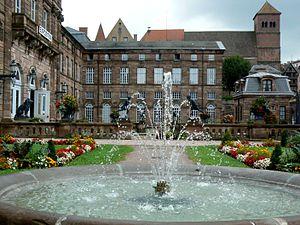
Façade du château des Rohan de Saverne
L'incident de Saverne ou l'affaire de Saverne est une crise politique intérieure qui a secoué l'Empire allemand fin 1913, à la veille de la Première Guerre mondiale. La crise s'est produite lorsqu'un sous-lieutenant stationné à Saverne, ville de cantonnement de deux bataillons du 99ᵉ régiment d’infanterie prussien, a tenu des propos humiliants à l'égard de la population alsacienne. L'armée a réagi aux protestations populaires par des actes arbitraires et, en majeure partie, illégaux, ce qui a provoqué un débat au Reichstag sur les structures militaristes de la société allemande et sur la position des dirigeants du pays vis-à-vis du Kaiser Guillaume II, puis a conduit à un vote contre le gouvernement, représentant la plus grave crise politique que l'Allemagne ait traversée depuis 1908 avec l'affaire du Daily Telegraph et la démission du chancelier Bernhard von Bülow.